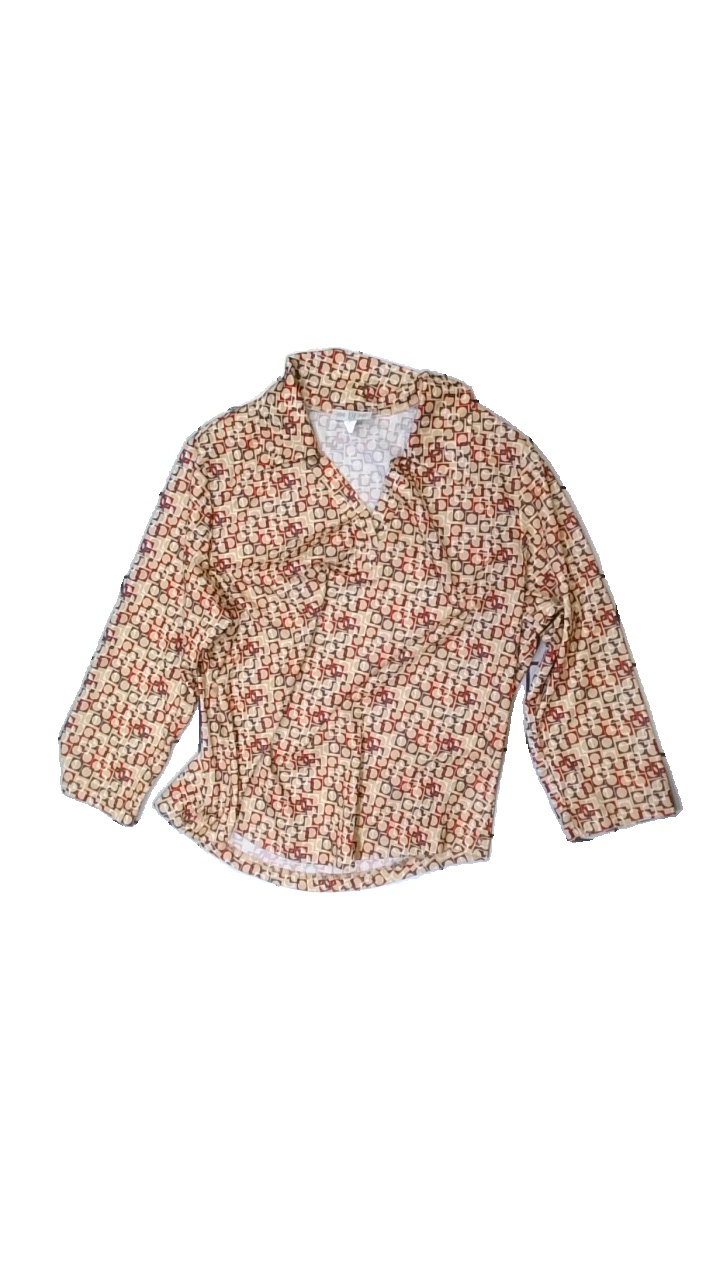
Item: Shirt (Ladies)
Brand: Missing
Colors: Beige, Red, White, Multicolor
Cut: Regular
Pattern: Geometric print
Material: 100% polyester
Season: All
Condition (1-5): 4
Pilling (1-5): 5
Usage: Reuse
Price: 50-100